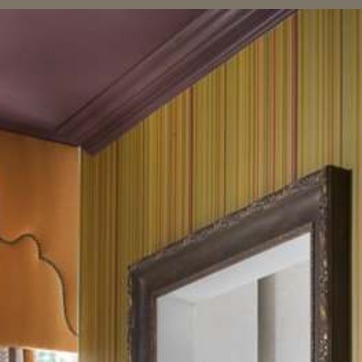
Material: wallpaper